Von Kármán–Gabrielli diagram

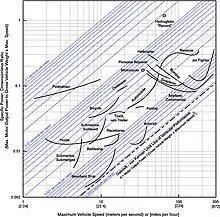
A Gabrielli–von Karman diagram from.

The von Kármán–Gabrielli diagram (also Gabrielli–von Kármán diagram, GvK diagram) is a diagram which compares the efficiency of transportation methods by plotting specific tractive force, or specific resistance against velocity. It was first used by Theodore von Kármán and Giuseppe Gabrielli in their 1950 paper on this subject.